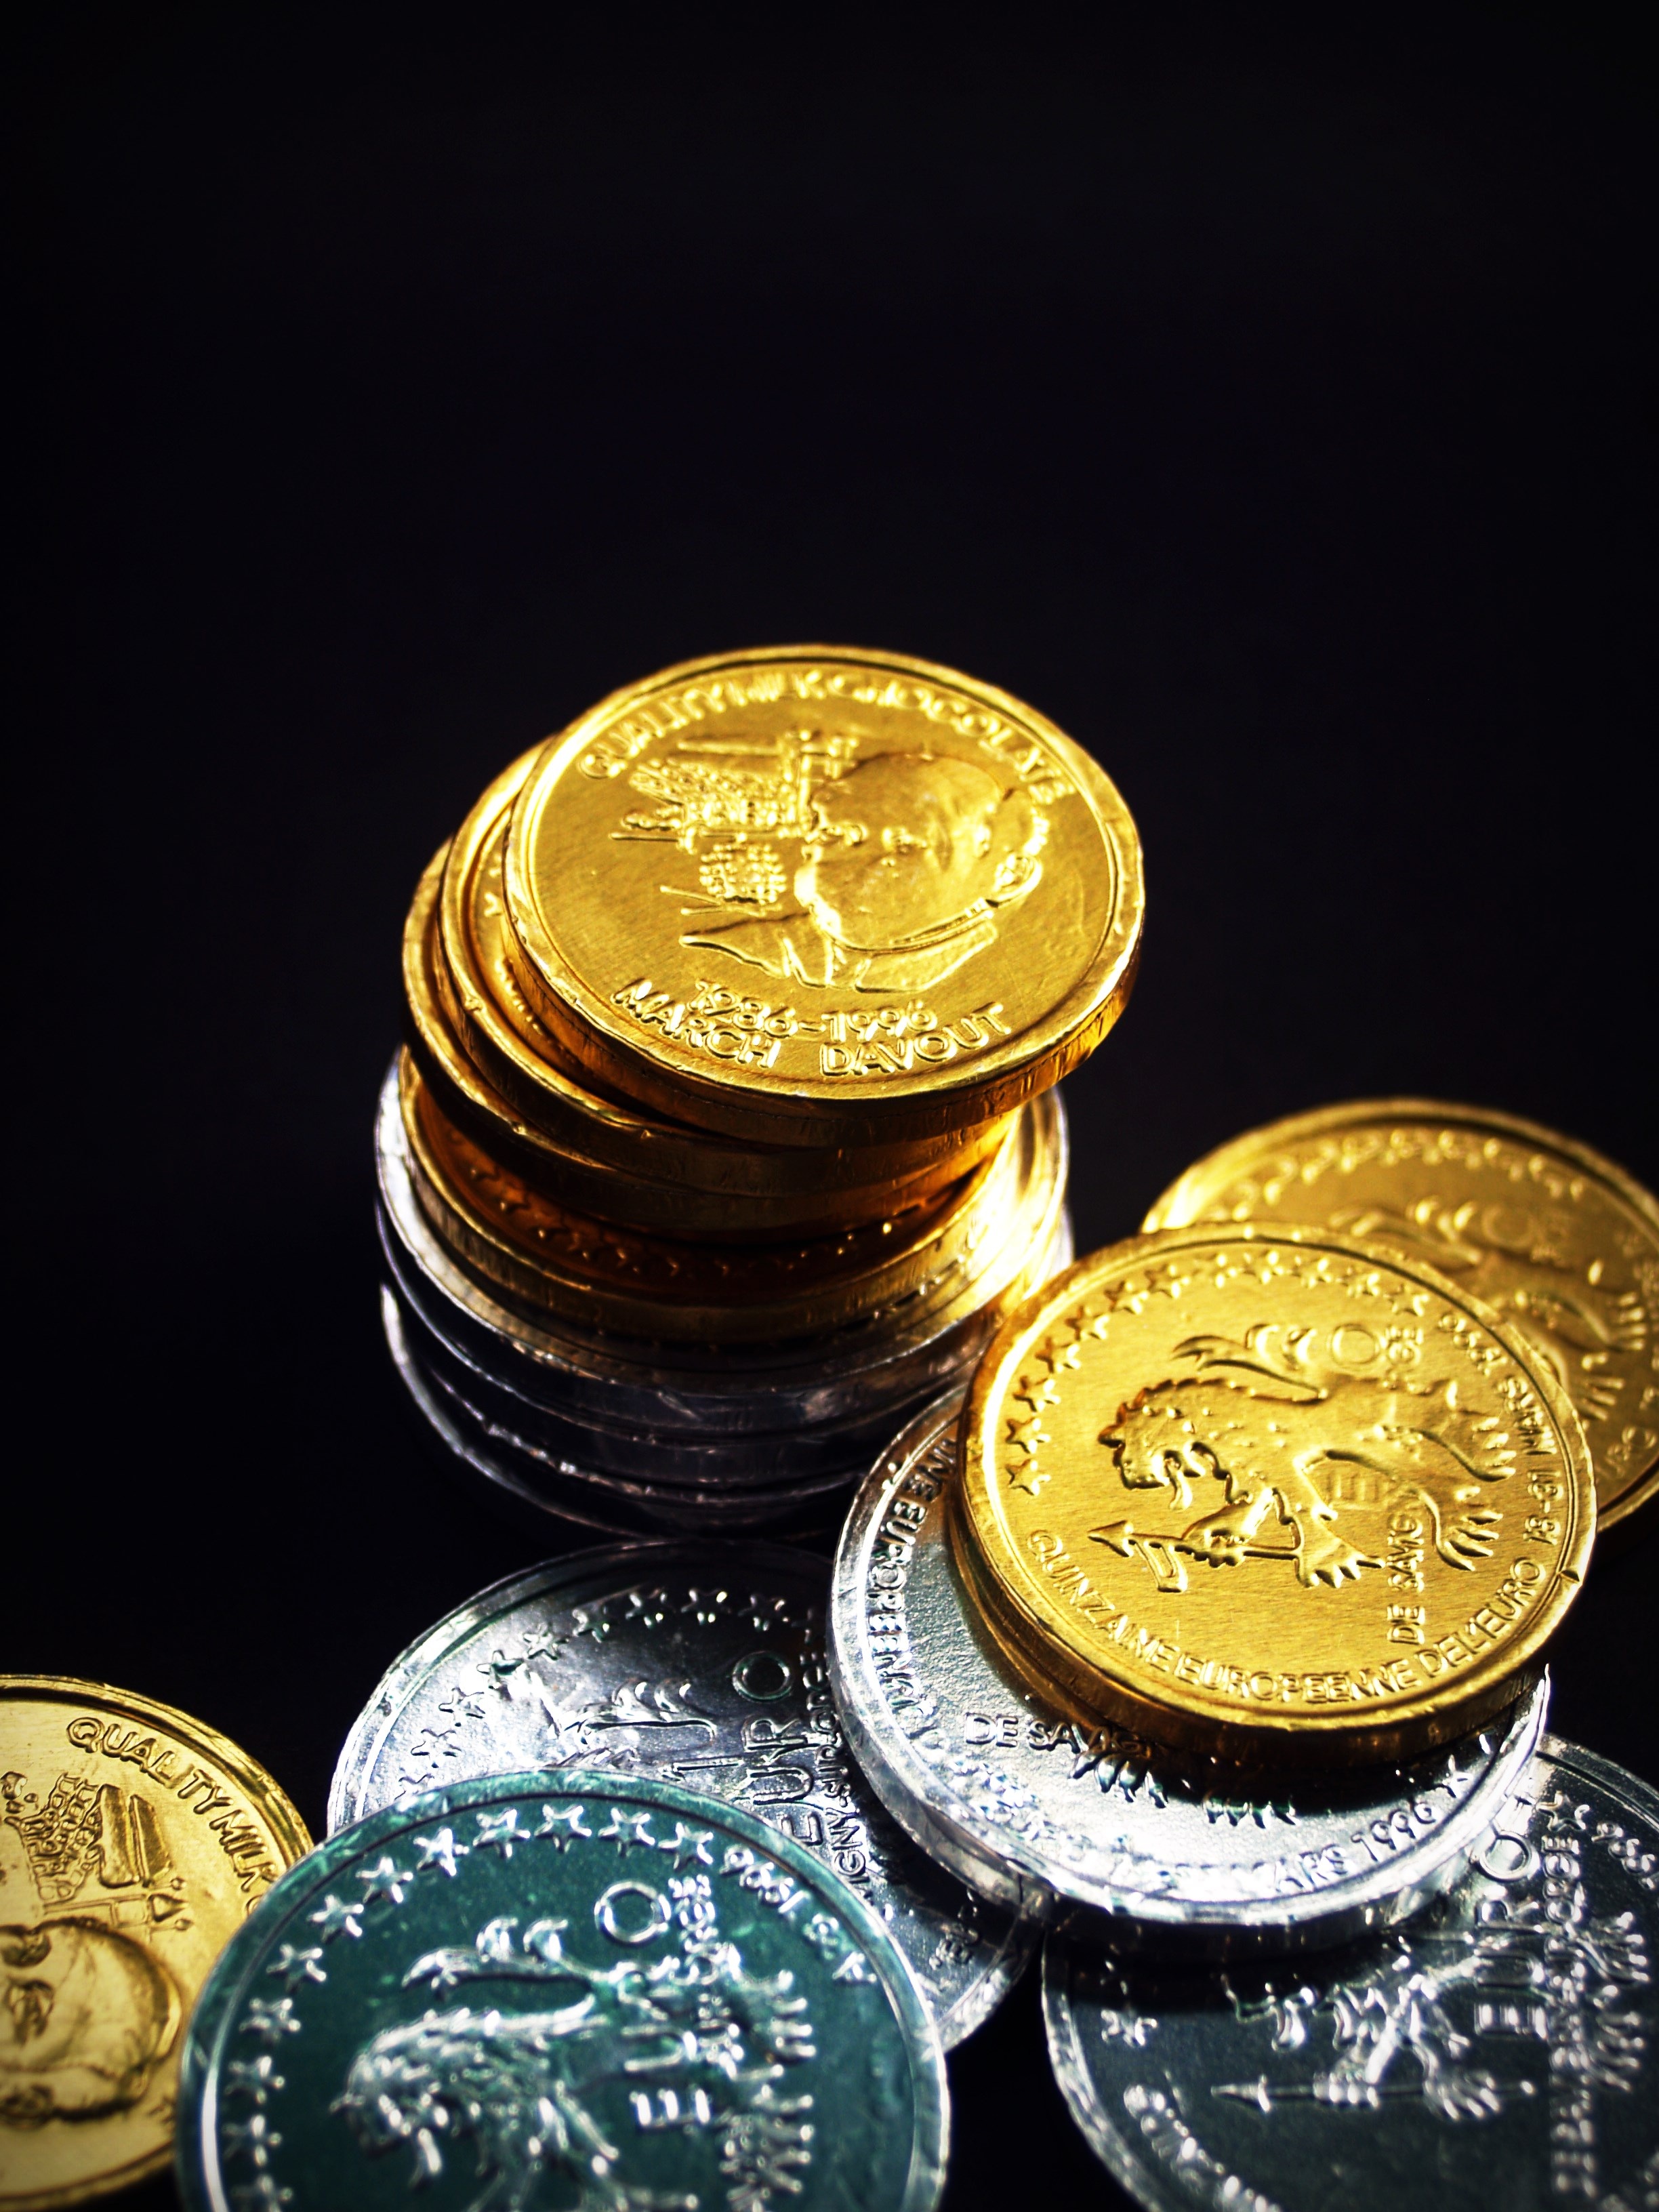
growth, isolated, golden, column, high, tower, metal, money, business, object, close, material, chart, cash, bank, gold, level, graph, diagram, stock, currency, coin, concept, up, change, saving, banking, rich, economy, income, financial, success, finance, wealth, profit, investment, salary, rate